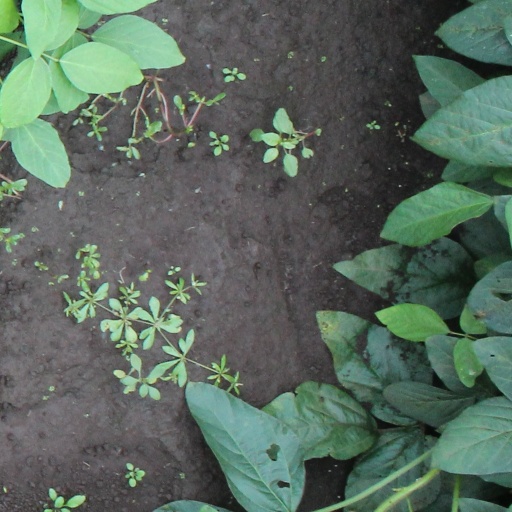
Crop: soybean